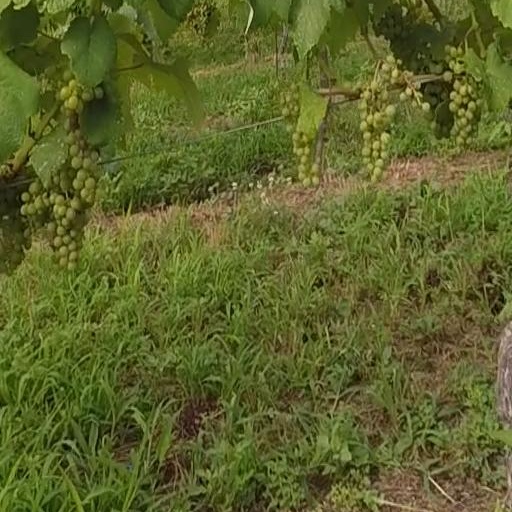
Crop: grape